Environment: real
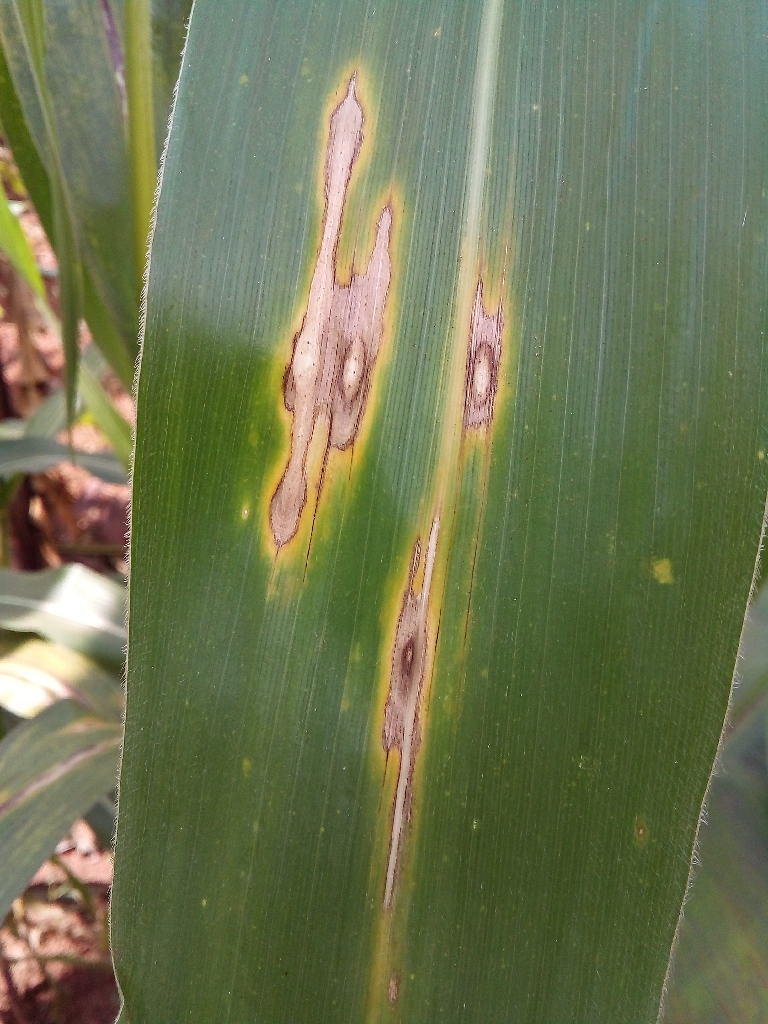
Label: northern_corn_leaf_blight